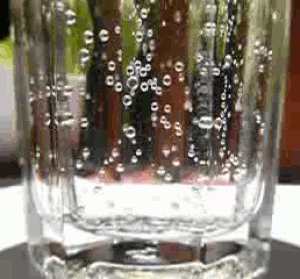
L'eau minérale naturelle est une catégorie d'eau dont les caractéristiques sont définies réglementairement. Obligatoirement d'origine souterraine, elle doit avoir une composition chimique stable et ne pas avoir besoin d'être désinfectée pour être consommée. Elle peut cependant recevoir des traitements visant à la débarrasser de certains composés toxiques ou non souhaitables. En France, l'exploitation et le conditionnement d'une source d'eau minérale nécessitent des autorisations administratives spécifiques.